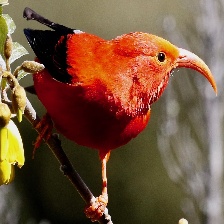
Species: IWI
Scientific name:  VESTIARIA COCCINEA.